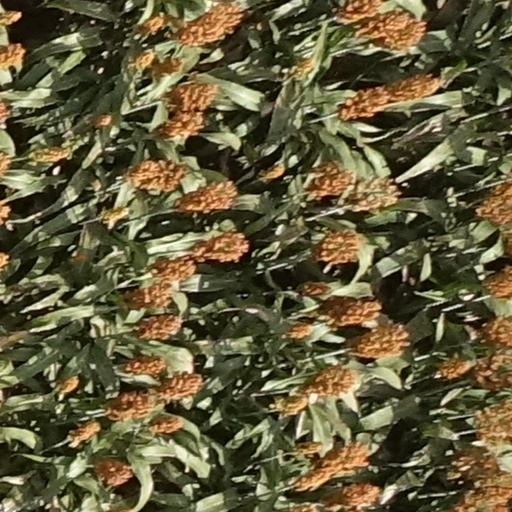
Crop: sorghum